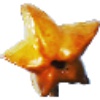
Label: Carambula 1